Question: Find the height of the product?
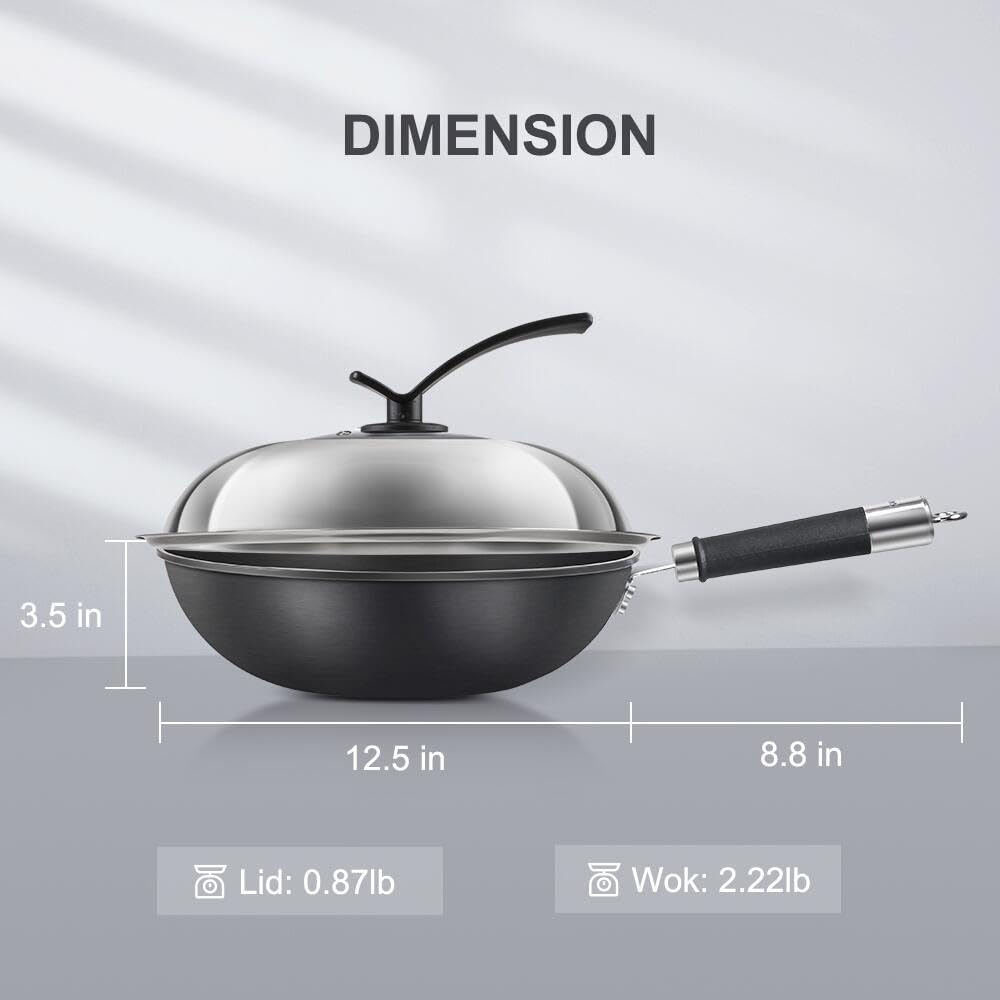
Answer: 3.5 inch